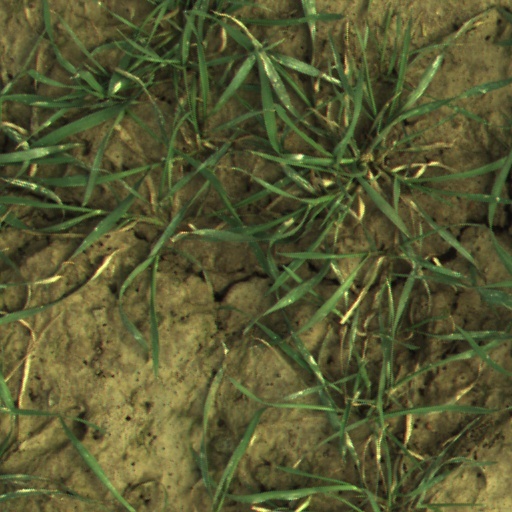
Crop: wheat